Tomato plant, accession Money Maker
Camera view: vertical (180 deg); turntable rotation: 0 degrees
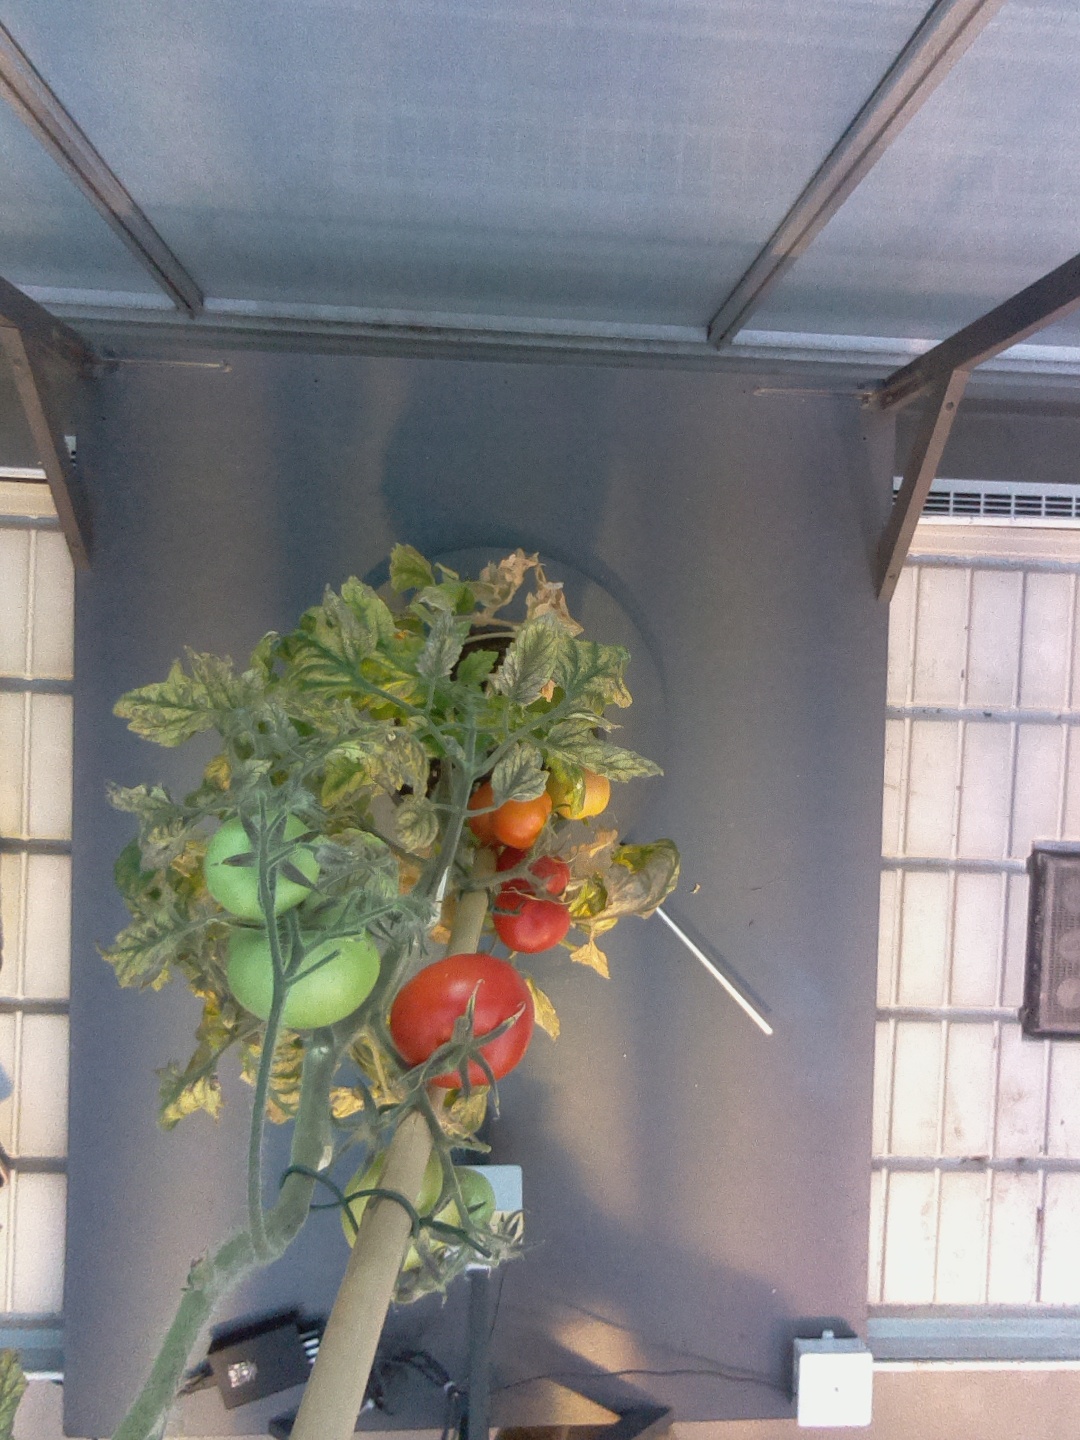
BBCH growth stage 85: 50%-60% of fruits show typical fully ripe color